Richard Hounslow

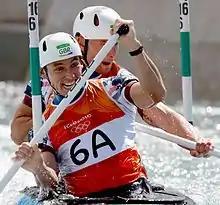
Florence and Hounslow (right) at the 2016 Summer Olympics

Richard John Hounslow (born 19 December 1981) is a British slalom canoeist who competed at the international level from 1999 until his retirement in 2016. He started out as a specialist in the kayak (K1) category, but in 2009 he also started competing in canoe doubles (C2) alongside David Florence. In his last season (2016) he concentrated on the C2 class exclusively.